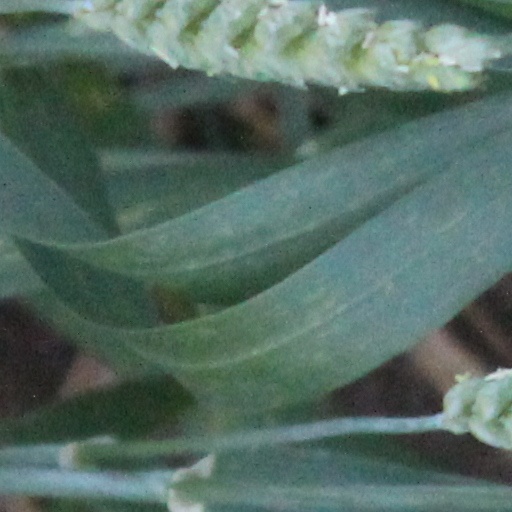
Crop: wheat